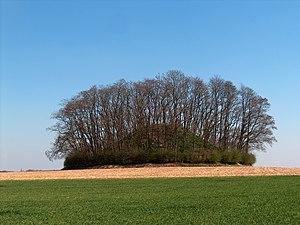
Le Tumulus d'Hottomont, Grand-Rosière-Hottomont, Province du Brabant wallon, Belgique.
Le tumulus d'Hottomont, érigé au bord d'une chaussée romaine, est l'un des plus imposants de Belgique. Il est situé à Grand-Rosière-Hottomont.
La bataille de Ramillies, livrée le 23 mai 1706 près de Ramillies en Belgique, est l'un des engagements majeurs de la guerre de Succession d'Espagne. Elle est un succès retentissant pour la coalition alliée, constituée par la république des Provinces-Unies, le Royaume d'Angleterre et leurs « auxiliaires » danois sur l'armée franco-bavaroise. Elle fait suite à une année de campagnes indécises en 1705 au cours de laquelle l'excès de confiance de la coalition et les hésitations bataves après le succès de Blenheim aboutissent à une campagne infructueuse le long de la Moselle qui contraint le duc de Marlborough à renoncer à son plan de campagne en France. Cependant, en dépit de l'incapacité des Alliés d'emporter un succès décisif, Louis XIV souhaite ardemment la paix, mais il la veut toutefois à des conditions raisonnables. Dès lors, plutôt que de rester sur la défensive, les armées françaises passent à l'attaque sur tous les fronts.
Le mot latin tumulus désigne une éminence artificielle, circulaire ou non, recouvrant une sépulture. En haut français, on emploie aussi le mot tombelle.
La liste du patrimoine immobilier exceptionnel de la Wallonie est établie par arrêté du Gouvernement wallon. Au 7 février 2013, elle comprenait les biens suivants. Une nouvelle liste révisée est parue au Moniteur belge du 26 octobre 2016. Elle reprend les 218 biens inscrits par le Gouvernement wallon sur la liste du Patrimoine exceptionnel de la Wallonie. La liste 2016 comprend quatre nouveaux biens
De nombreux tumuli gallo-romains subsistent en Belgique.